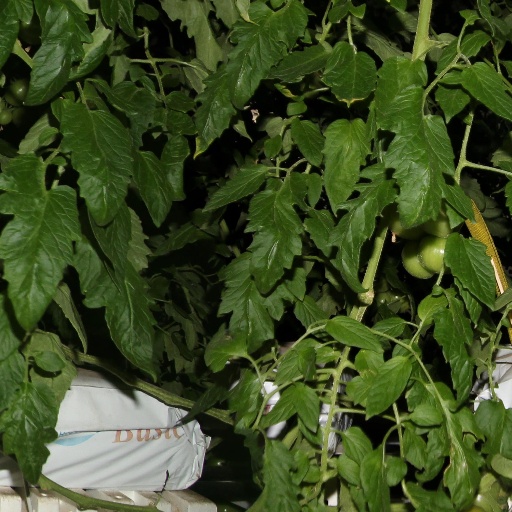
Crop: tomato